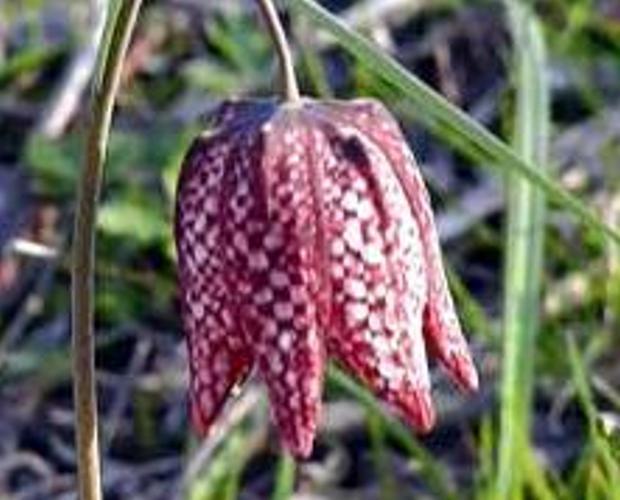
Label: fritillary